Gauge theory (mathematics)

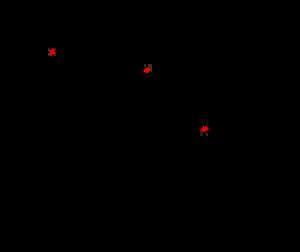
A vector bundle formula_11 over a base formula_62 with a section formula_63.

A vector bundle is a triple formula_64 where formula_65 is a fibre bundle with fibre given by a vector space formula_66 where formula_67 is a field. The number formula_68 is the "rank" of the vector bundle. Again one has a local description of a vector bundle in terms of a trivialising open cover. If formula_43 is such a cover, then under the isomorphism